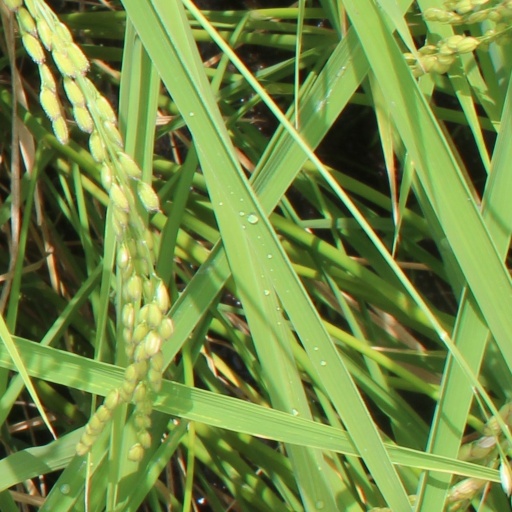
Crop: rice